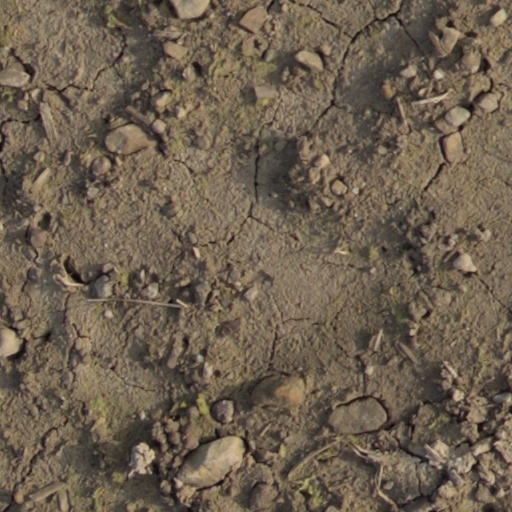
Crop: wheat